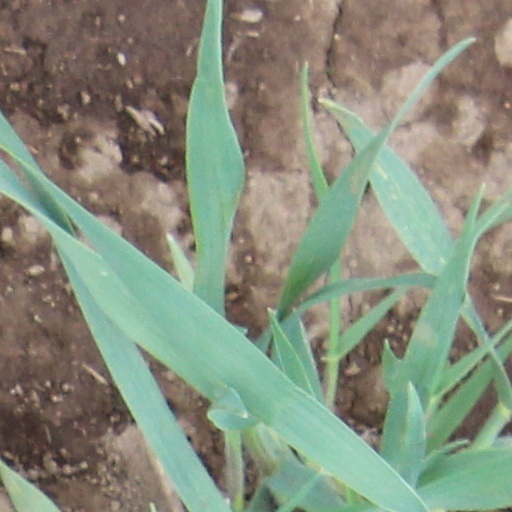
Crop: wheat